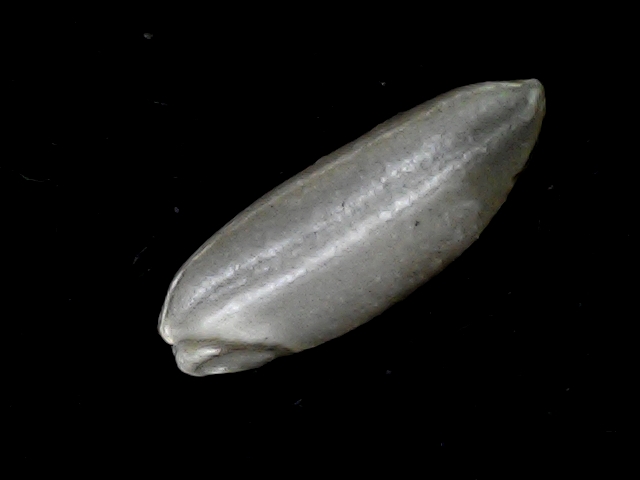
Rice variety: BD51